New religious movement

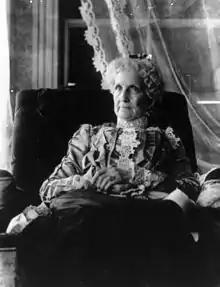
Mary Baker Eddy

NRMs are typically founded and led by a charismatic leader. The death of any religion's founder represents a significant moment in its history. Over the months and years following its leader's death, the movement can die out, fragment into multiple groups, consolidate its position, or change its nature to become something quite different from what its founder intended. In some cases, a NRM moves closer to the religious mainstream after the death of its founder.